Girls for the Summer

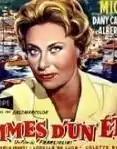

Girls for the Summer ( or US title: Love on the Riviera) is a 1958 Italian romantic comedy drama film directed by Gianni Franciolini, based on story by Alberto Moravia. The film stars Alberto Sordi, Michèle Morgan, Marcello Mastroianni, Sylva Koscina, Gabriele Ferzetti, Dorian Gray, Franca Marzi, Franco Fabrizi and Jorge Mistral.